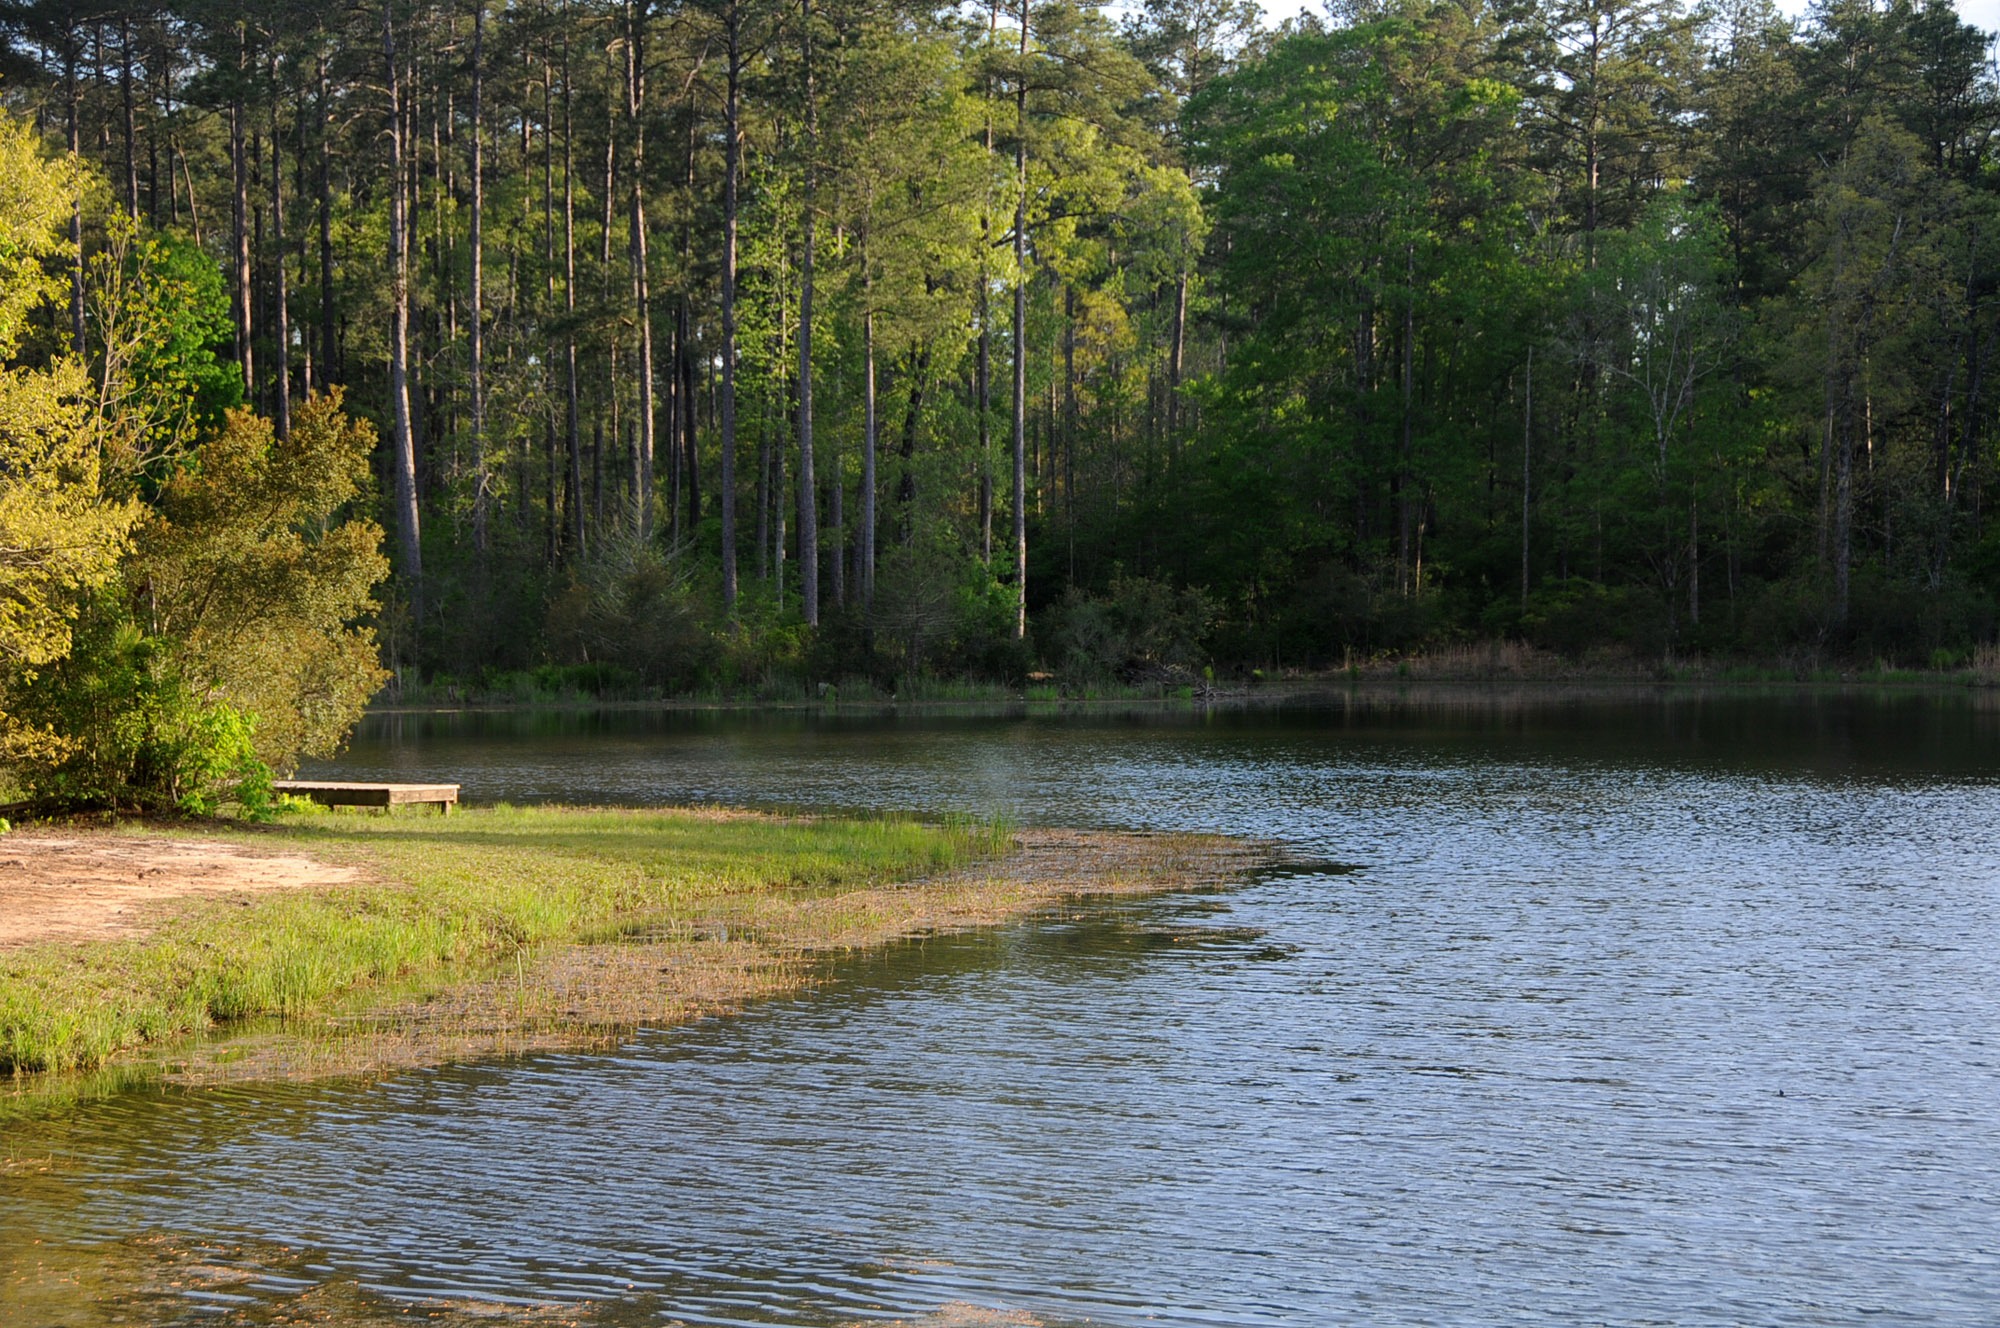
landscape, tree, nature, forest, creek, wilderness, leaf, lake, river, pond, stream, green, scenic, natural, scenery, rapid, reservoir, body of water, outside, wetland, habitat, natural water, ecosystem, watercourse, water trees, natural environment, bayou